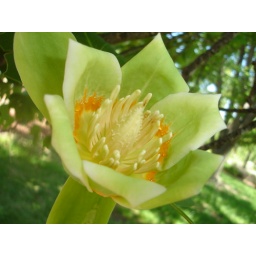
A flower on the tulip poplar tree in front yard.